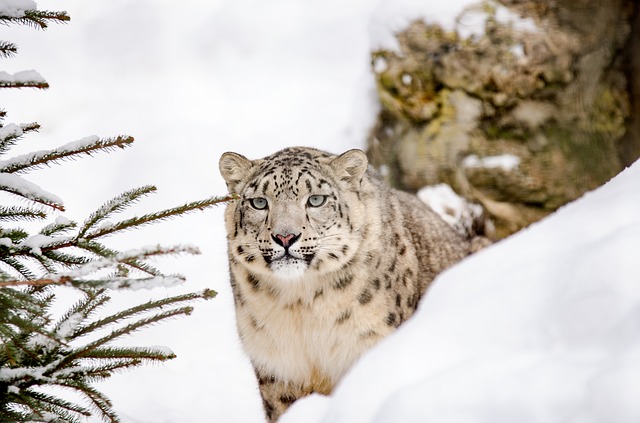
Label: gatto